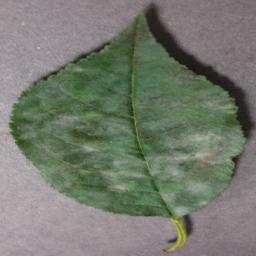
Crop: cherry
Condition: (including_sour)_powdery_mildew